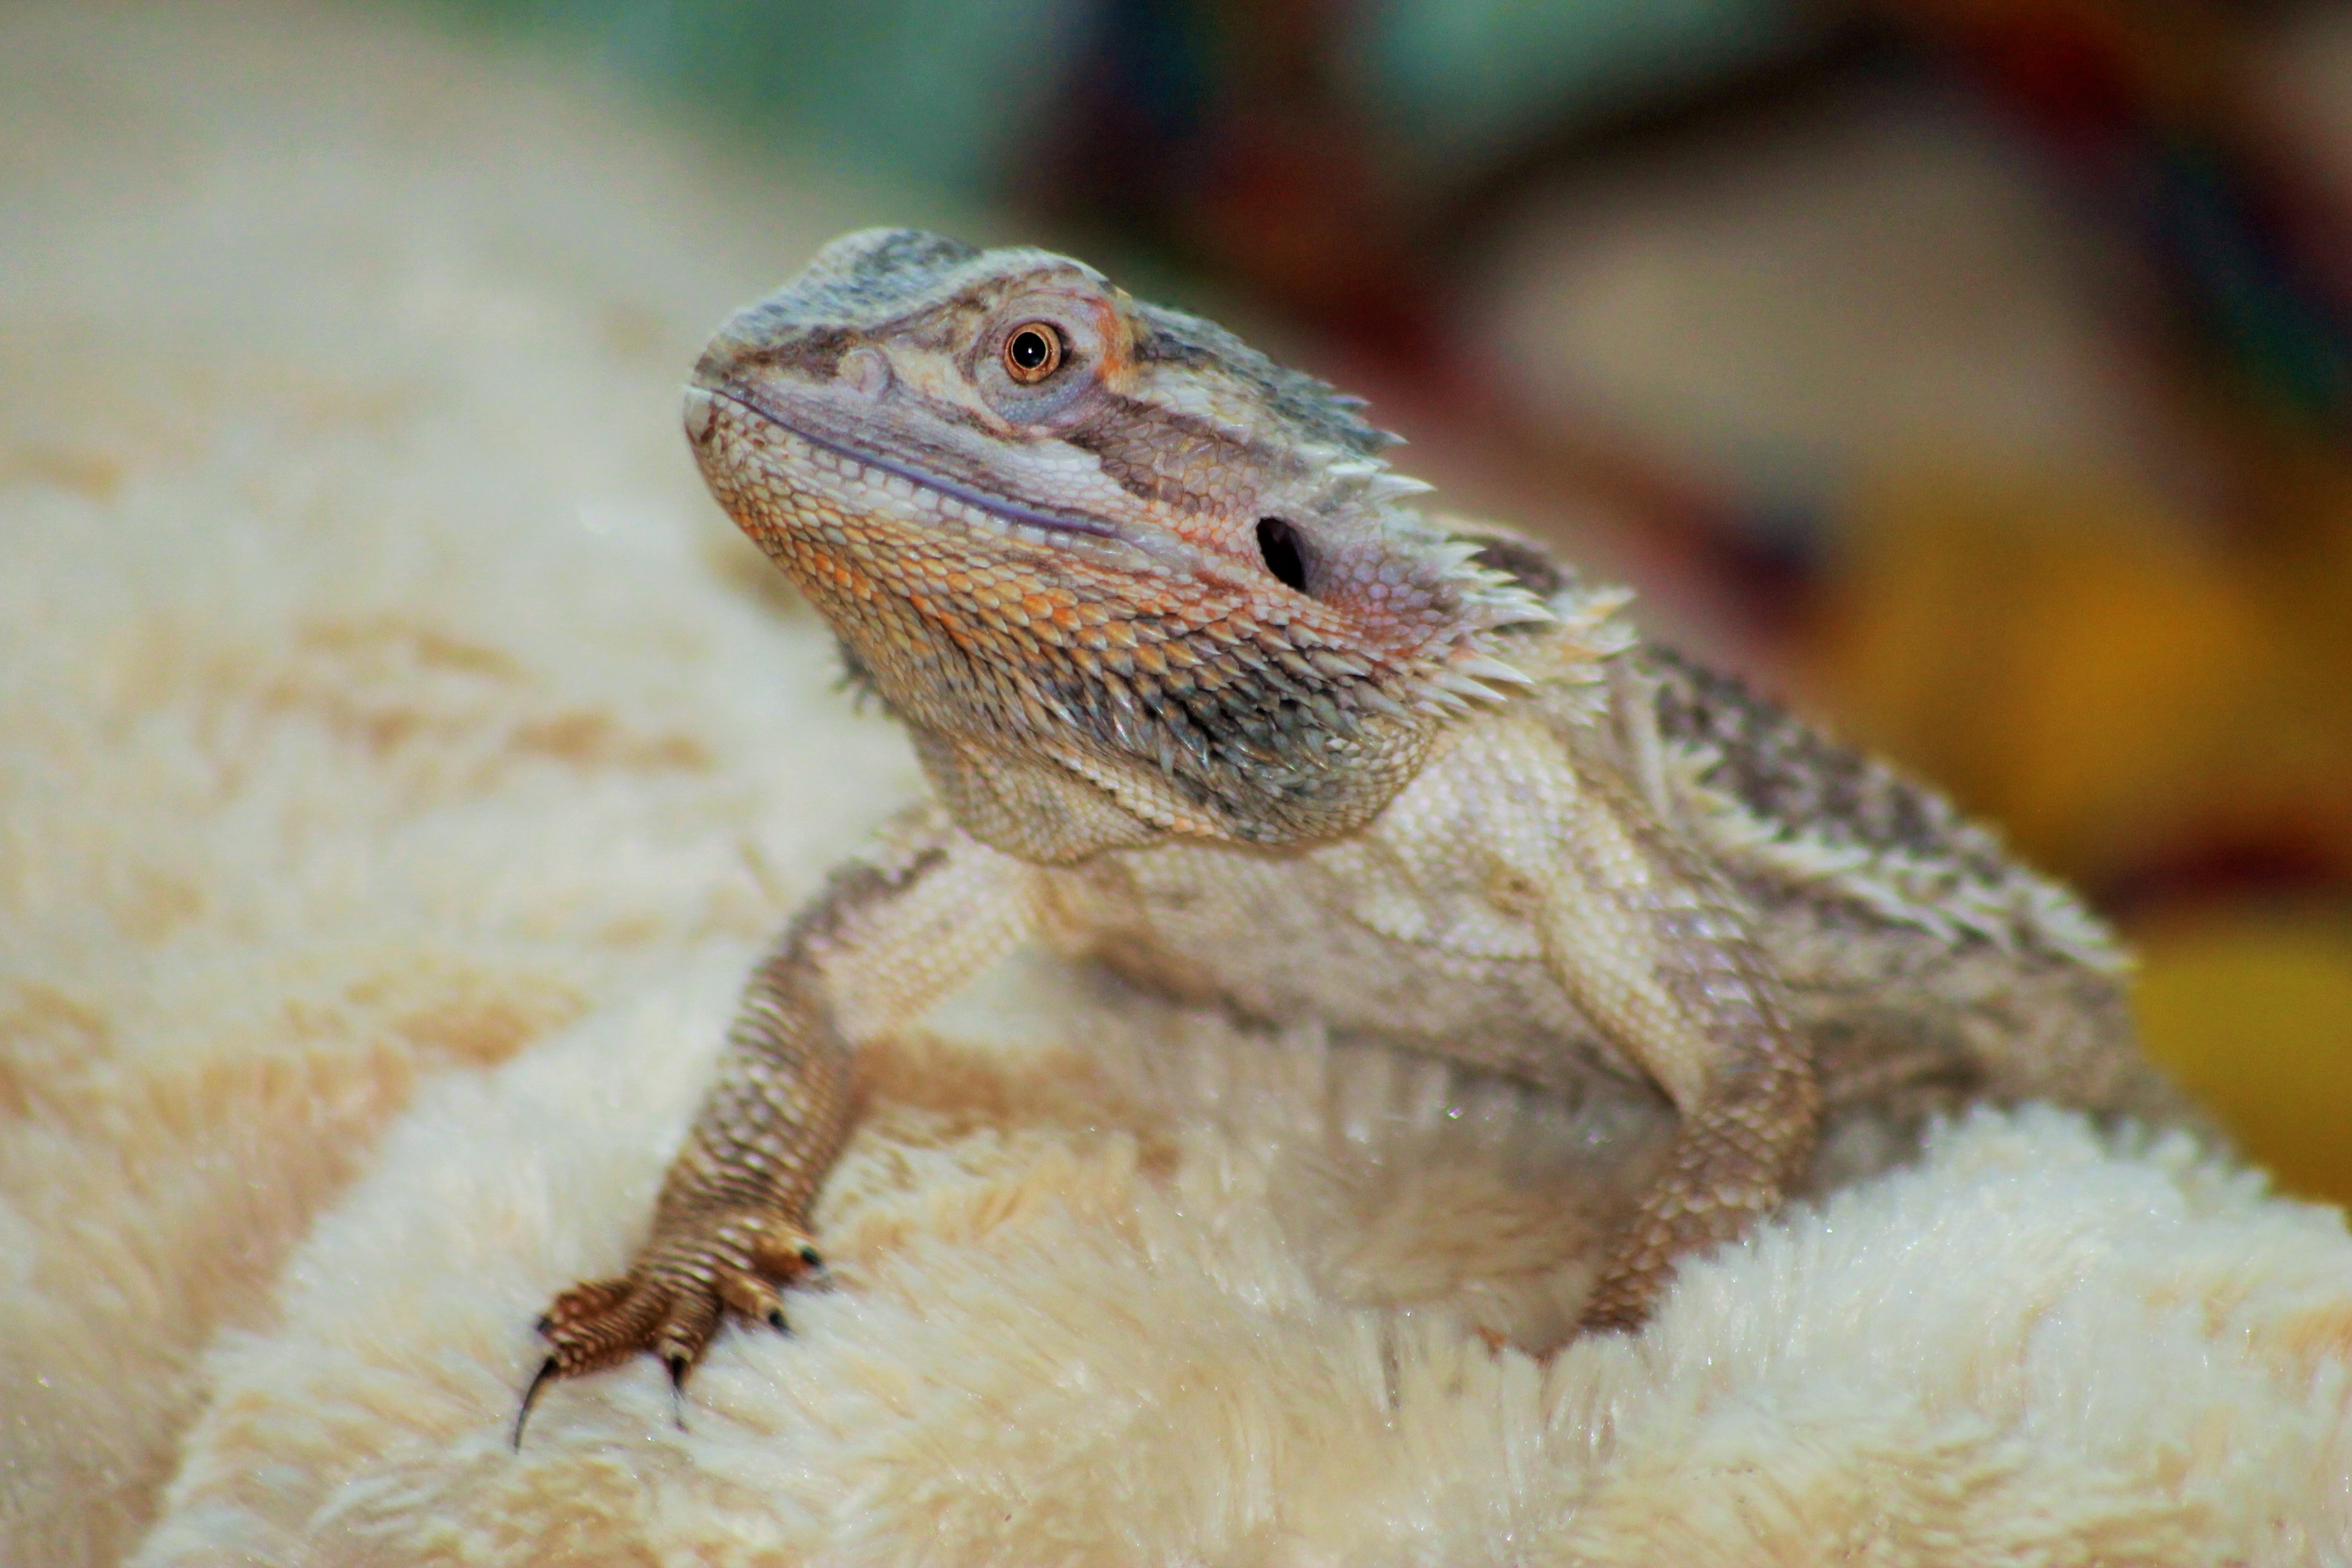
wildlife, reptile, fauna, lizard, bearded dragon, close up, vertebrate, macro photography, agamidae, agama, small dragon, scaled reptile